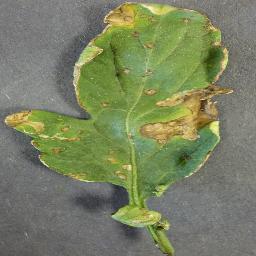
Label: Tomato___Bacterial_spot